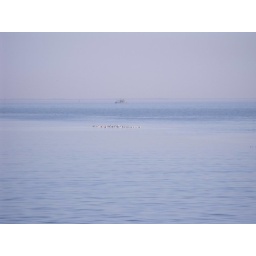
sand bar covered by birds